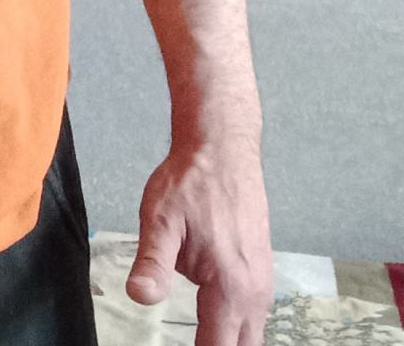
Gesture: no_gesture